List of infantry weapons in the American Revolution

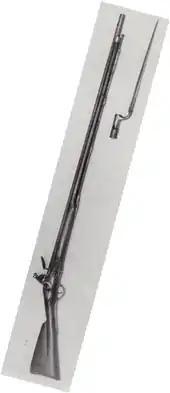
A "Long Land Pattern" Brown Bess musket and bayonet

This is a list of infantry weapons used in the American Revolutionary War.